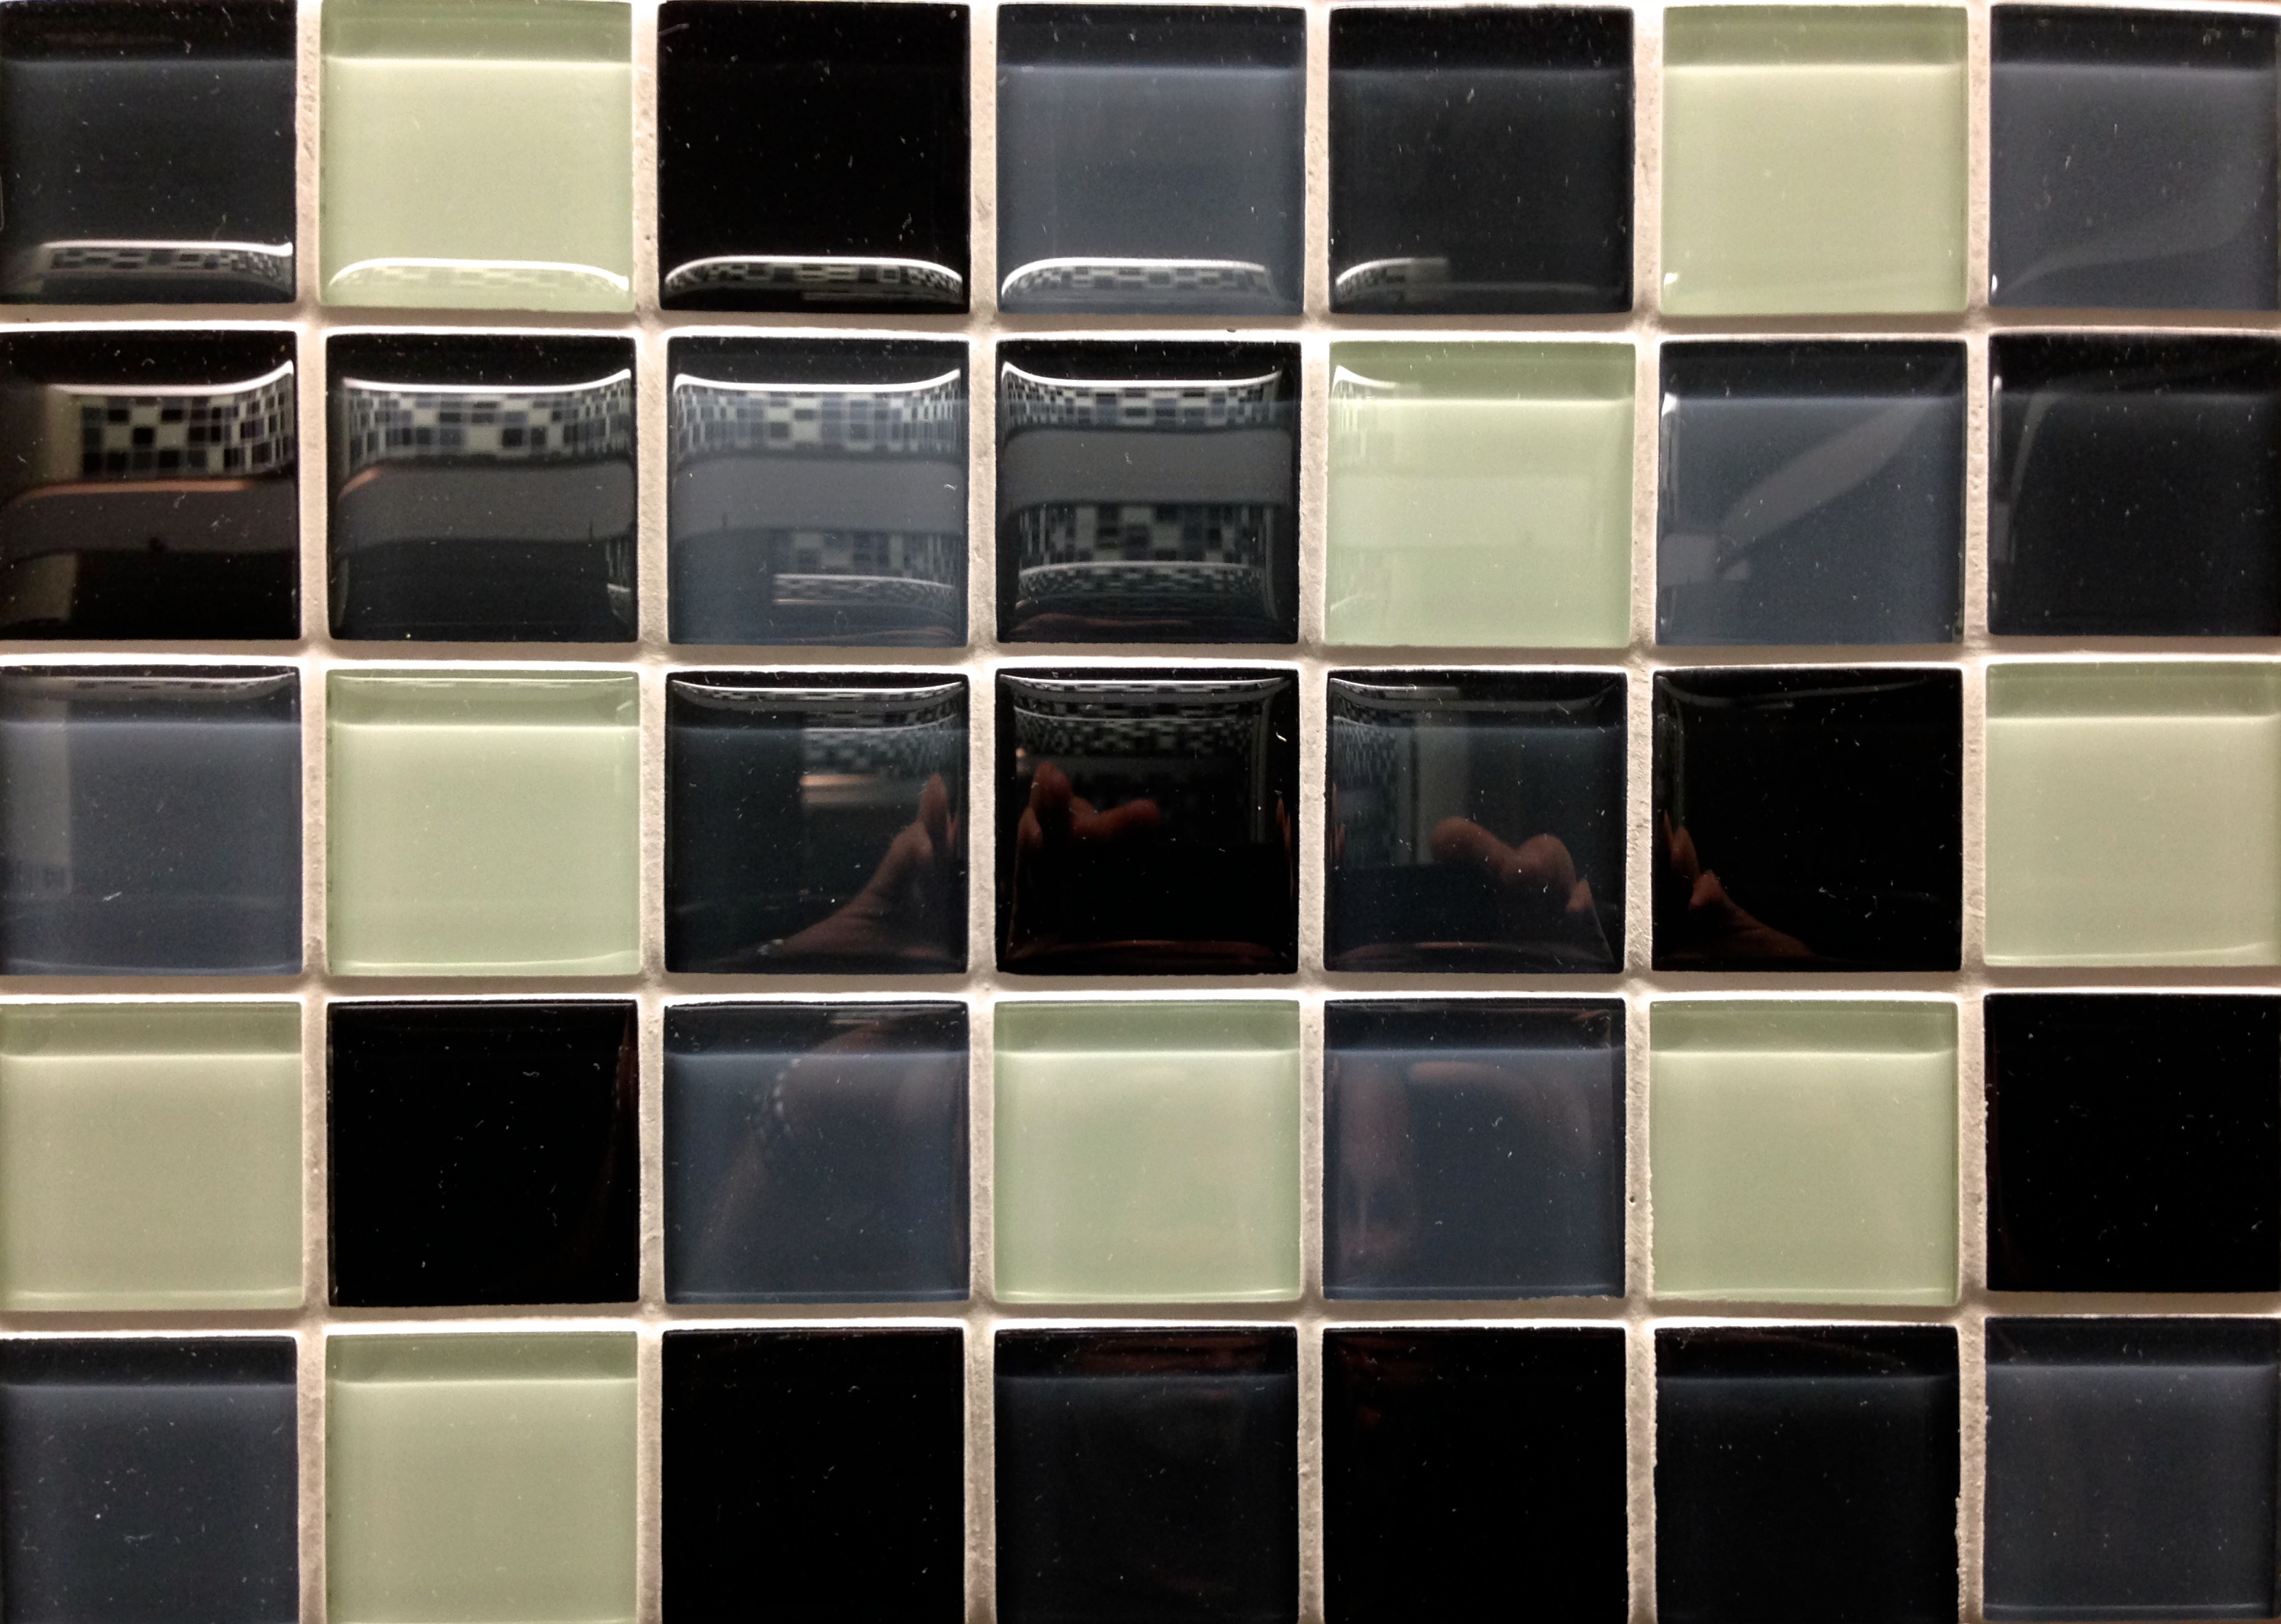
floor, glass, color, tile, black, circle, art, cool image, design, mosaic, shape, flooring